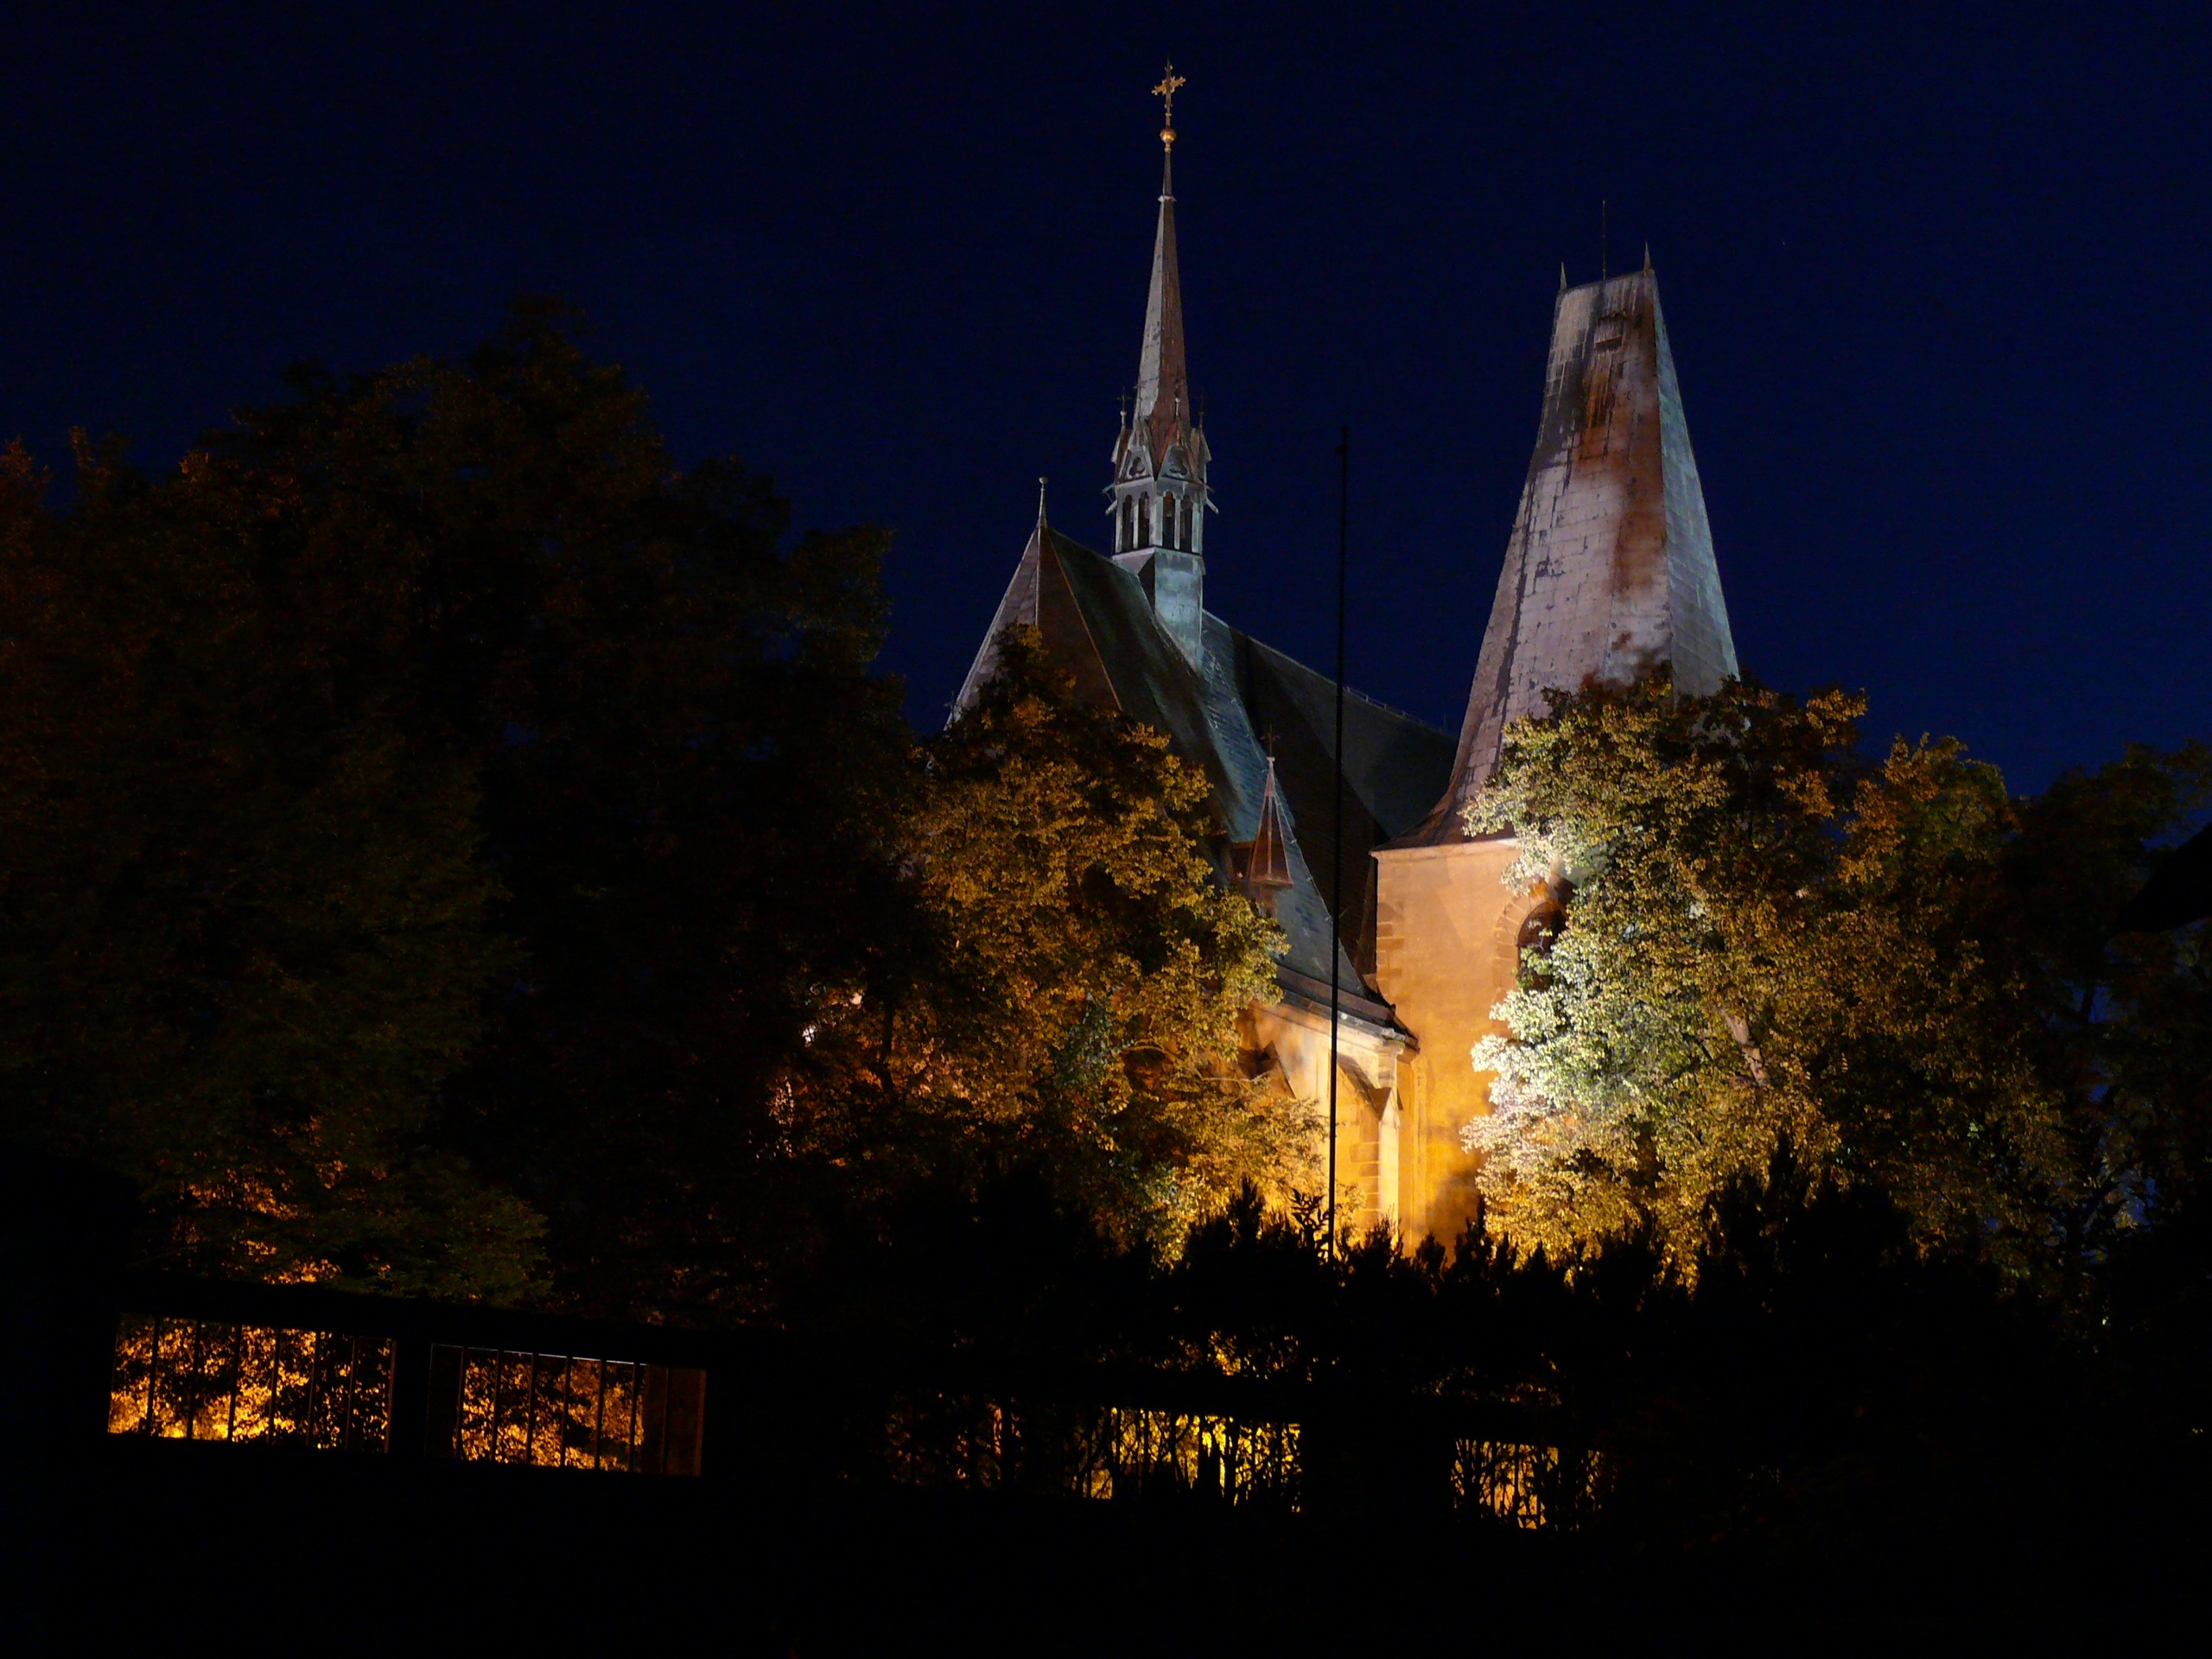
light, sky, night, sunlight, old, dusk, evening, reflection, tower, darkness, sightseeing, church, attraction, historic, tourism, medieval, spire, famous, historical